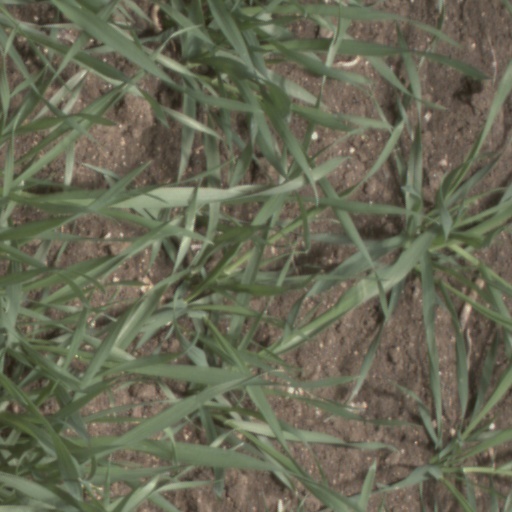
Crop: wheat